Zain Khan Durrani

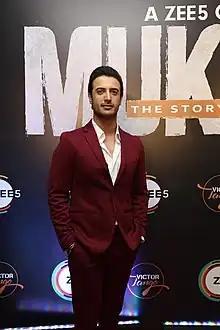

Zain Khan Durrani is an Indian actor and poet, known for "Mukhbir - The Story of a Spy", "Bell Bottom", and "Kuchh Bheege Alfaaz".